Bozhidar Chorbadzhiyski

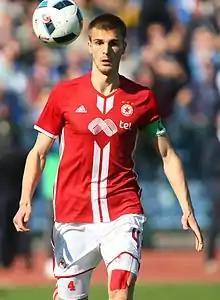

Bozhidar Brankov Chorbadzhiyski (born 8 August 1995) is a Bulgarian professional footballer who plays for Hungarian Nemzeti Bajnokság I club Diósgyőri. He is usually deployed as a centre back.